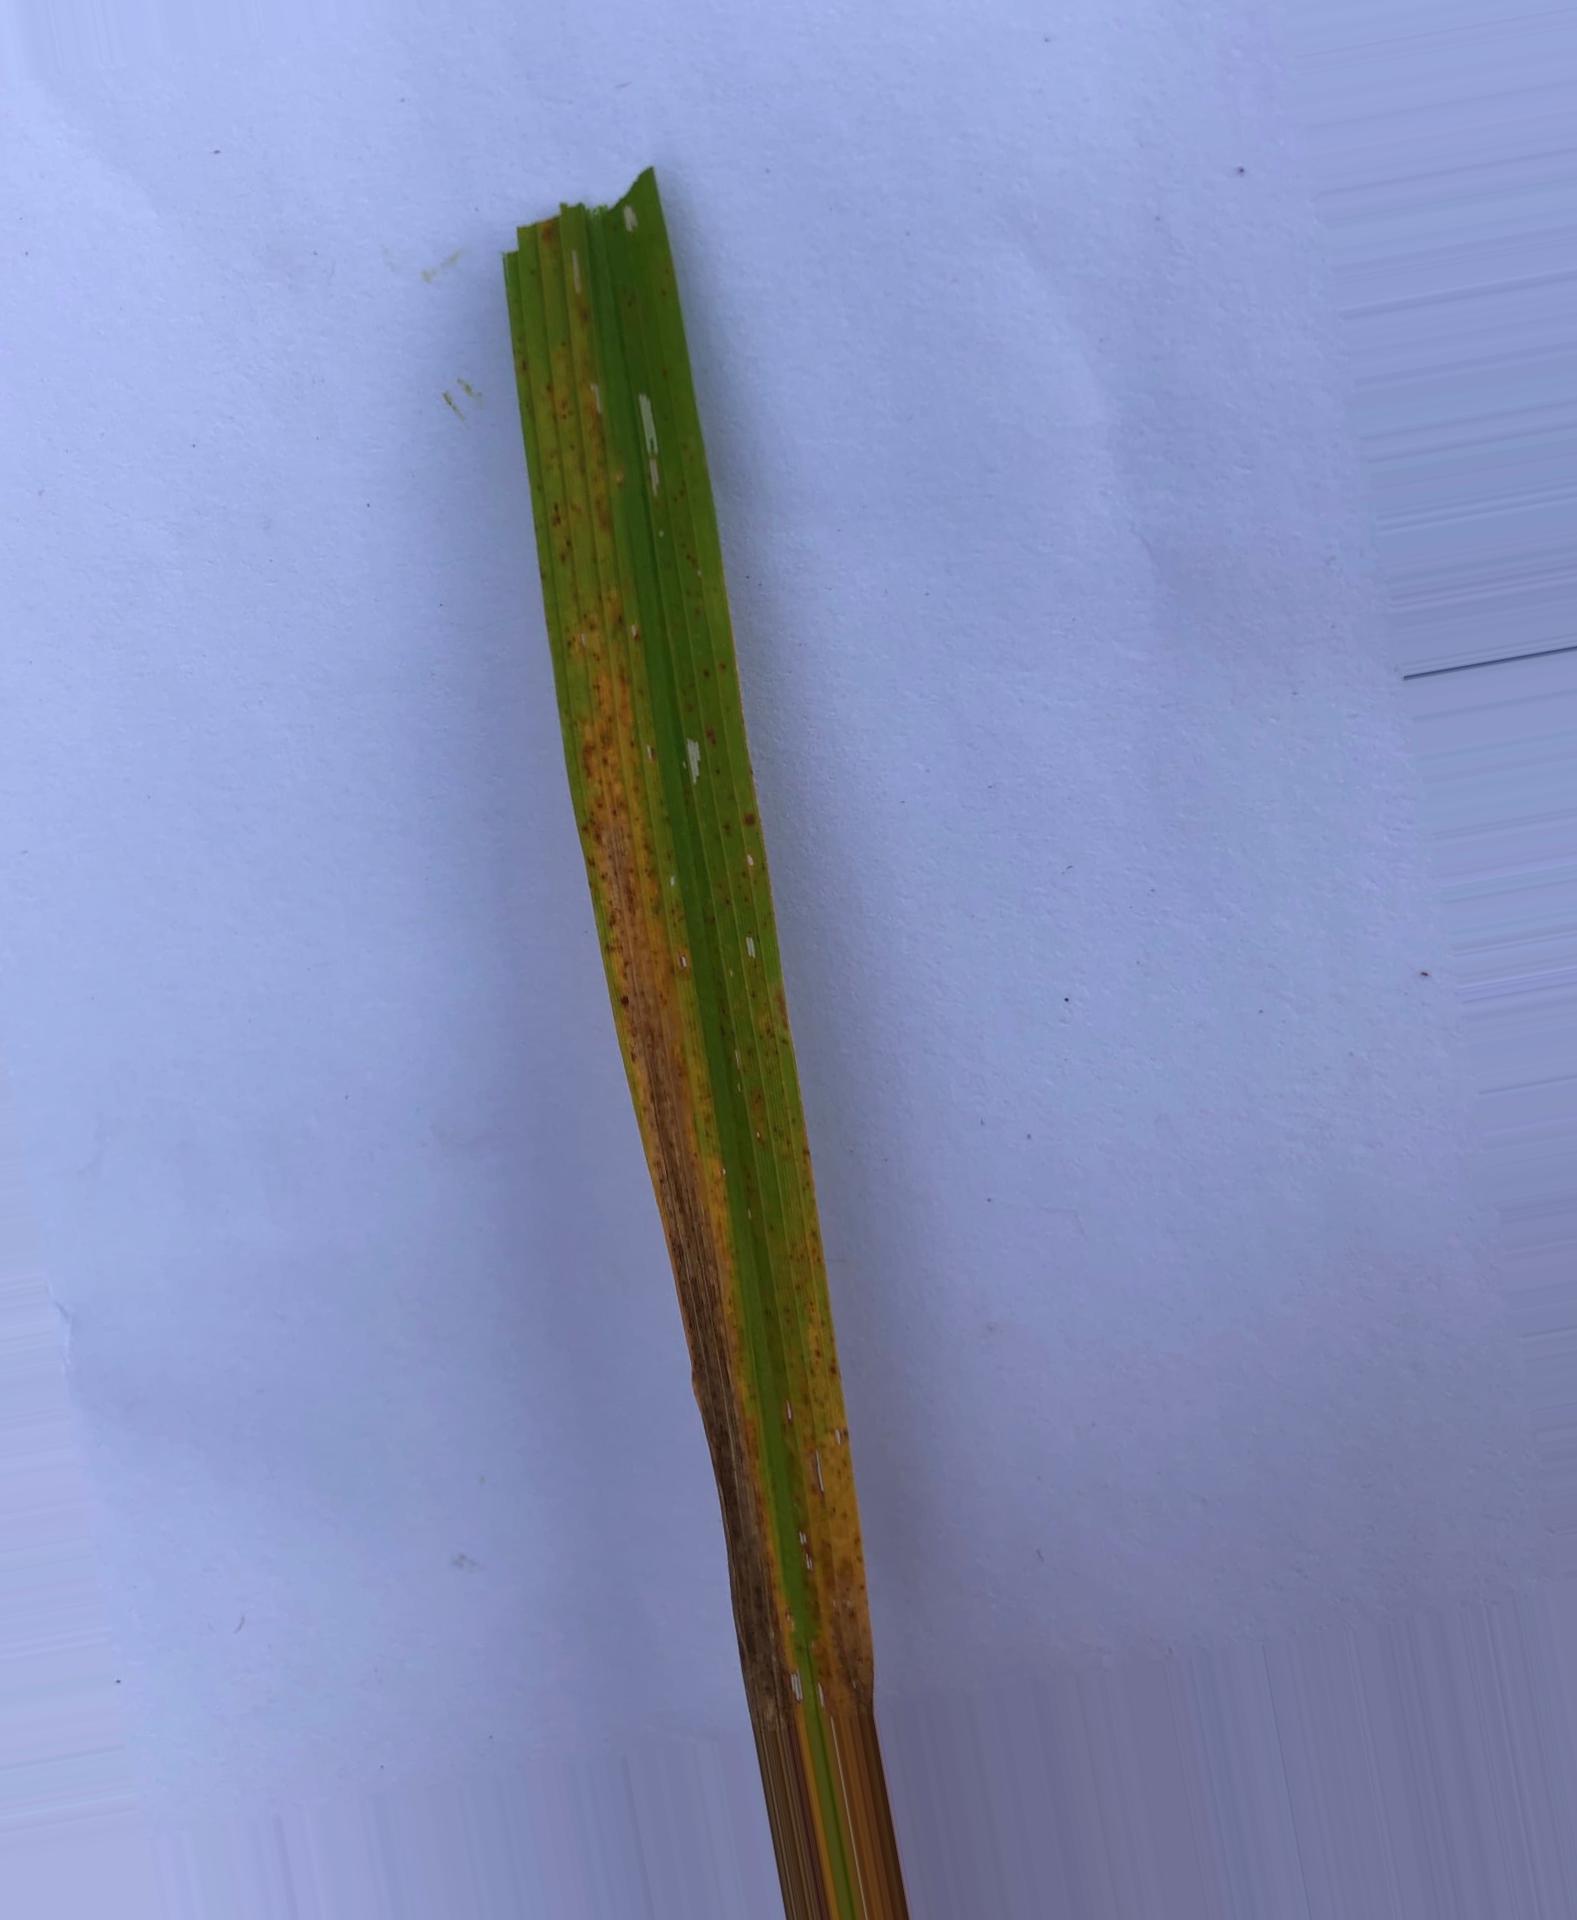
Nhãn: Tungro virus